Aizu-Kawaguchi Station

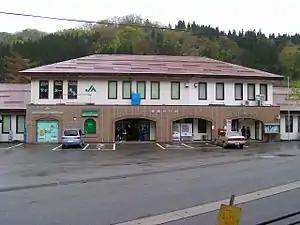
Aizu-Kawaguchi Station in May 2005

is a railway station on the Tadami Line in the town of Kaneyama, Ōnuma District, Fukushima Prefecture, Japan, operated by East Japan Railway Company (JR East).